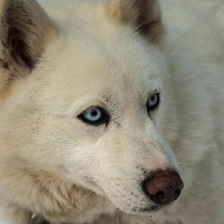
Label: animals